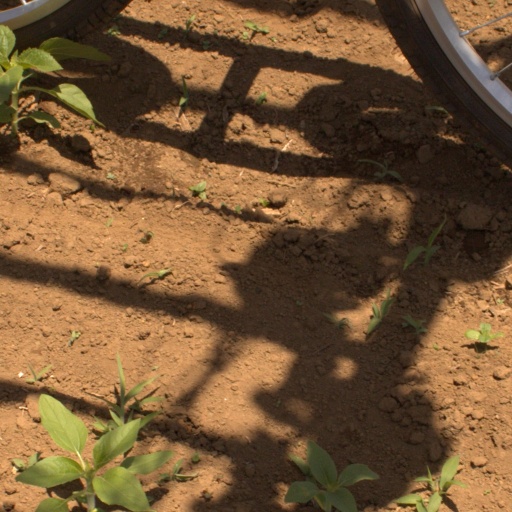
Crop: Jerusalem artichoke